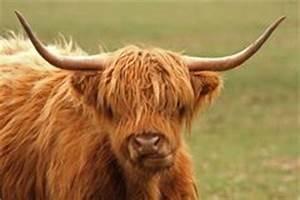
cow